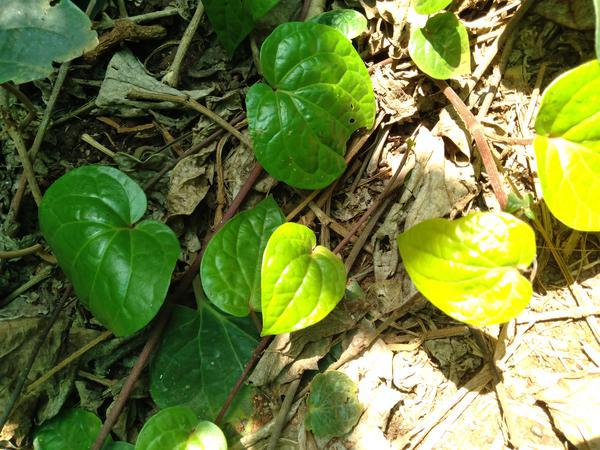
Plant: Betel